Andrew Lockington

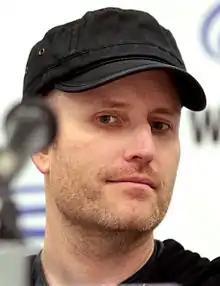
Lockington in 2017

Andrew Lockington (born July 31, 1974) is a Canadian film score composer.